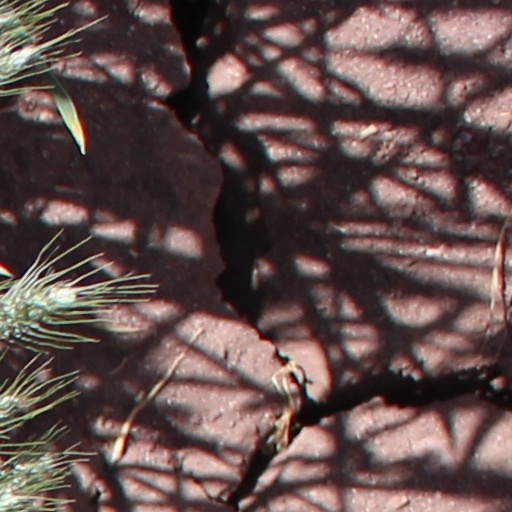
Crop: wheat